Leibis-Lichte Dam

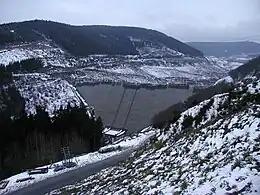
Dam (dark grey) under construction, December 2004.

Inside the formwork, heavy equipment was used to spread and compact the large quantities of concrete. Mini excavators and graders put nearly of concrete each day into the formwork blocks. Giant cable cranes, reaching over the valley, moved the concrete across the site, with the transport containers holding up to of concrete.